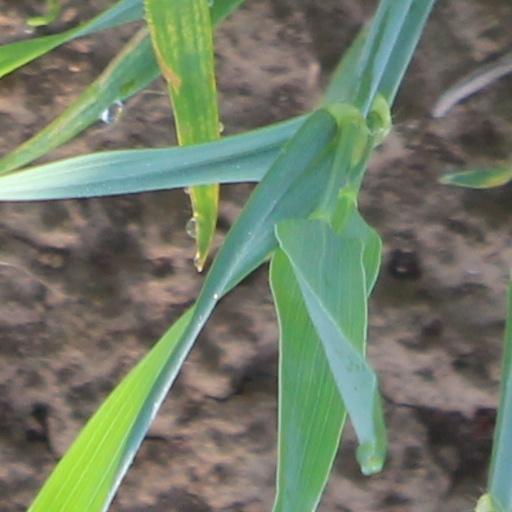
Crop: wheat